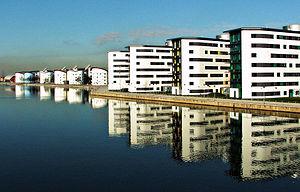
L'université de Londres-Est est une université située dans le secteur d'East London en Angleterre.